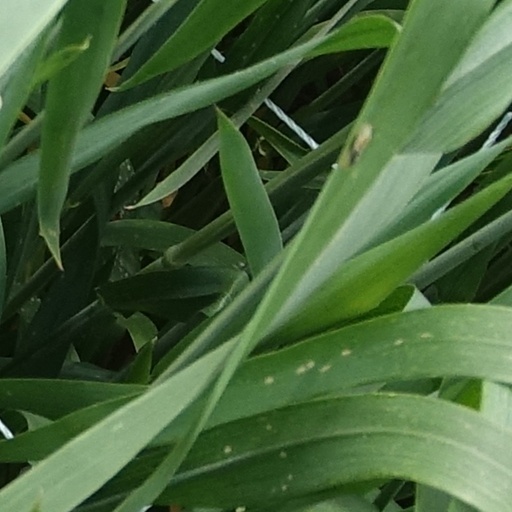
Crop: wheat